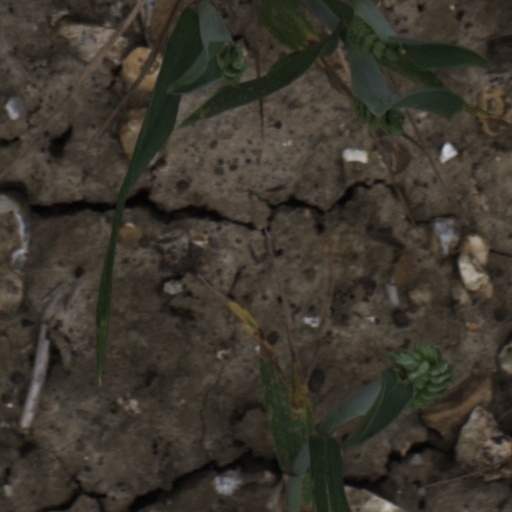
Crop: wheat